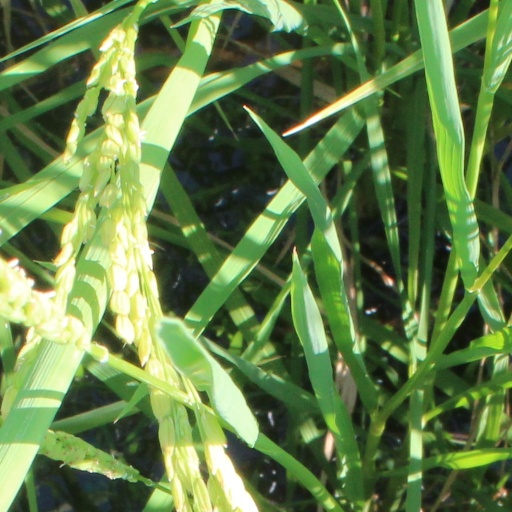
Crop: rice